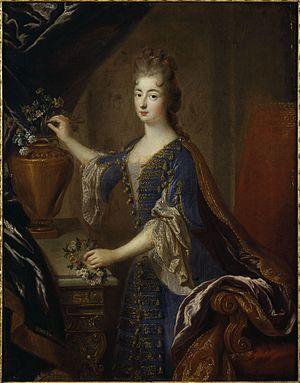
L’hôtel de ville de Versailles est situé 4 avenue de Paris. Le bâtiment, tel qu'il existe aujourd'hui, a été construit au tournant du XXᵉ siècle. Décidée en 1897 sur ordre du maire de l'époque Édouard Lefebvre, sa construction est confiée à l'architecte Henri Legrand. Il a été inauguré le 18 novembre 1900.
Marie Anne de Bourbon, dite « Mademoiselle de Blois », princesse de Conti en 1680, est une fille légitimée du roi de France Louis XIV et de Louise de La Vallière, née à Vincennes le 2 octobre 1666 et morte à Paris le 3 mai 1739. Après la mort de son époux, elle fut princesse douairière de Conti.